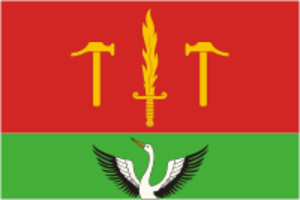
Taldom est une ville de l'oblast de Moscou, en Russie, et le centre administratif du raïon Taldomski. Sa population s'élevait à 13 325 habitants en 2014.